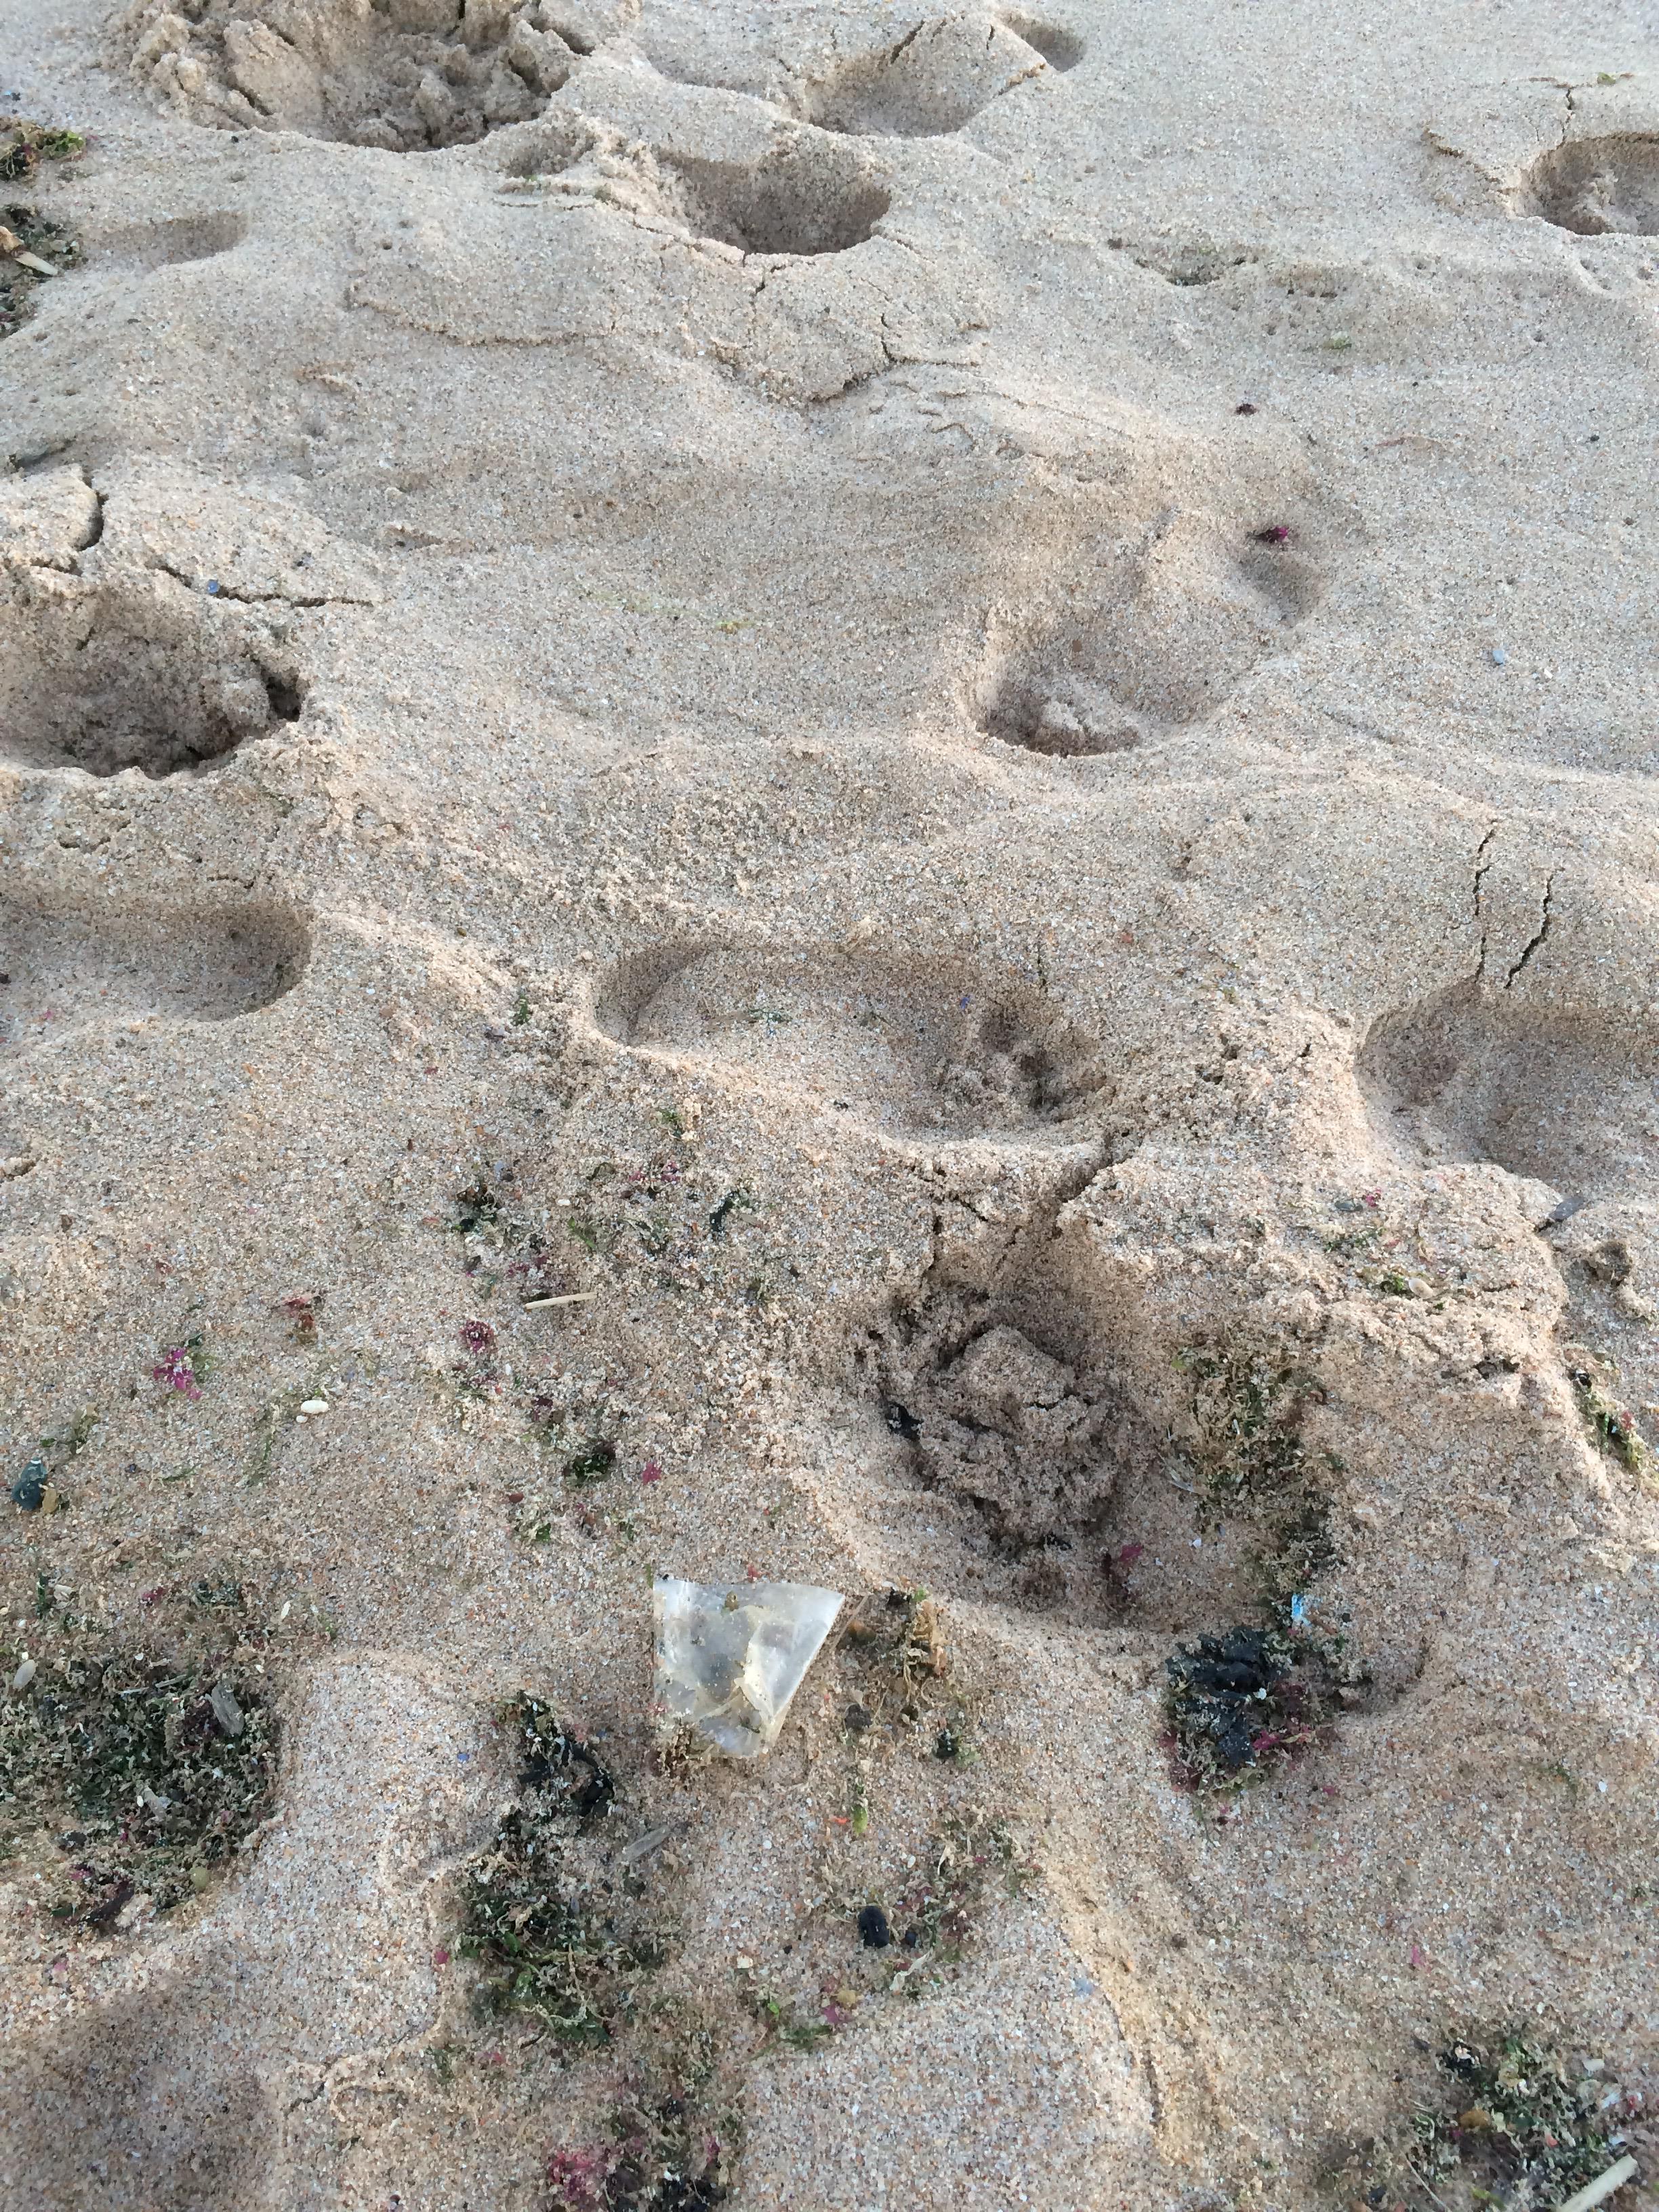
Object: Plastic film (Plastic bag & wrapper)